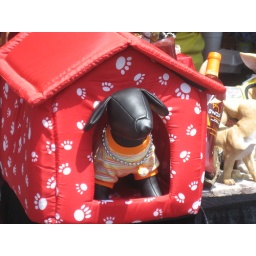
fake dog in the dog house